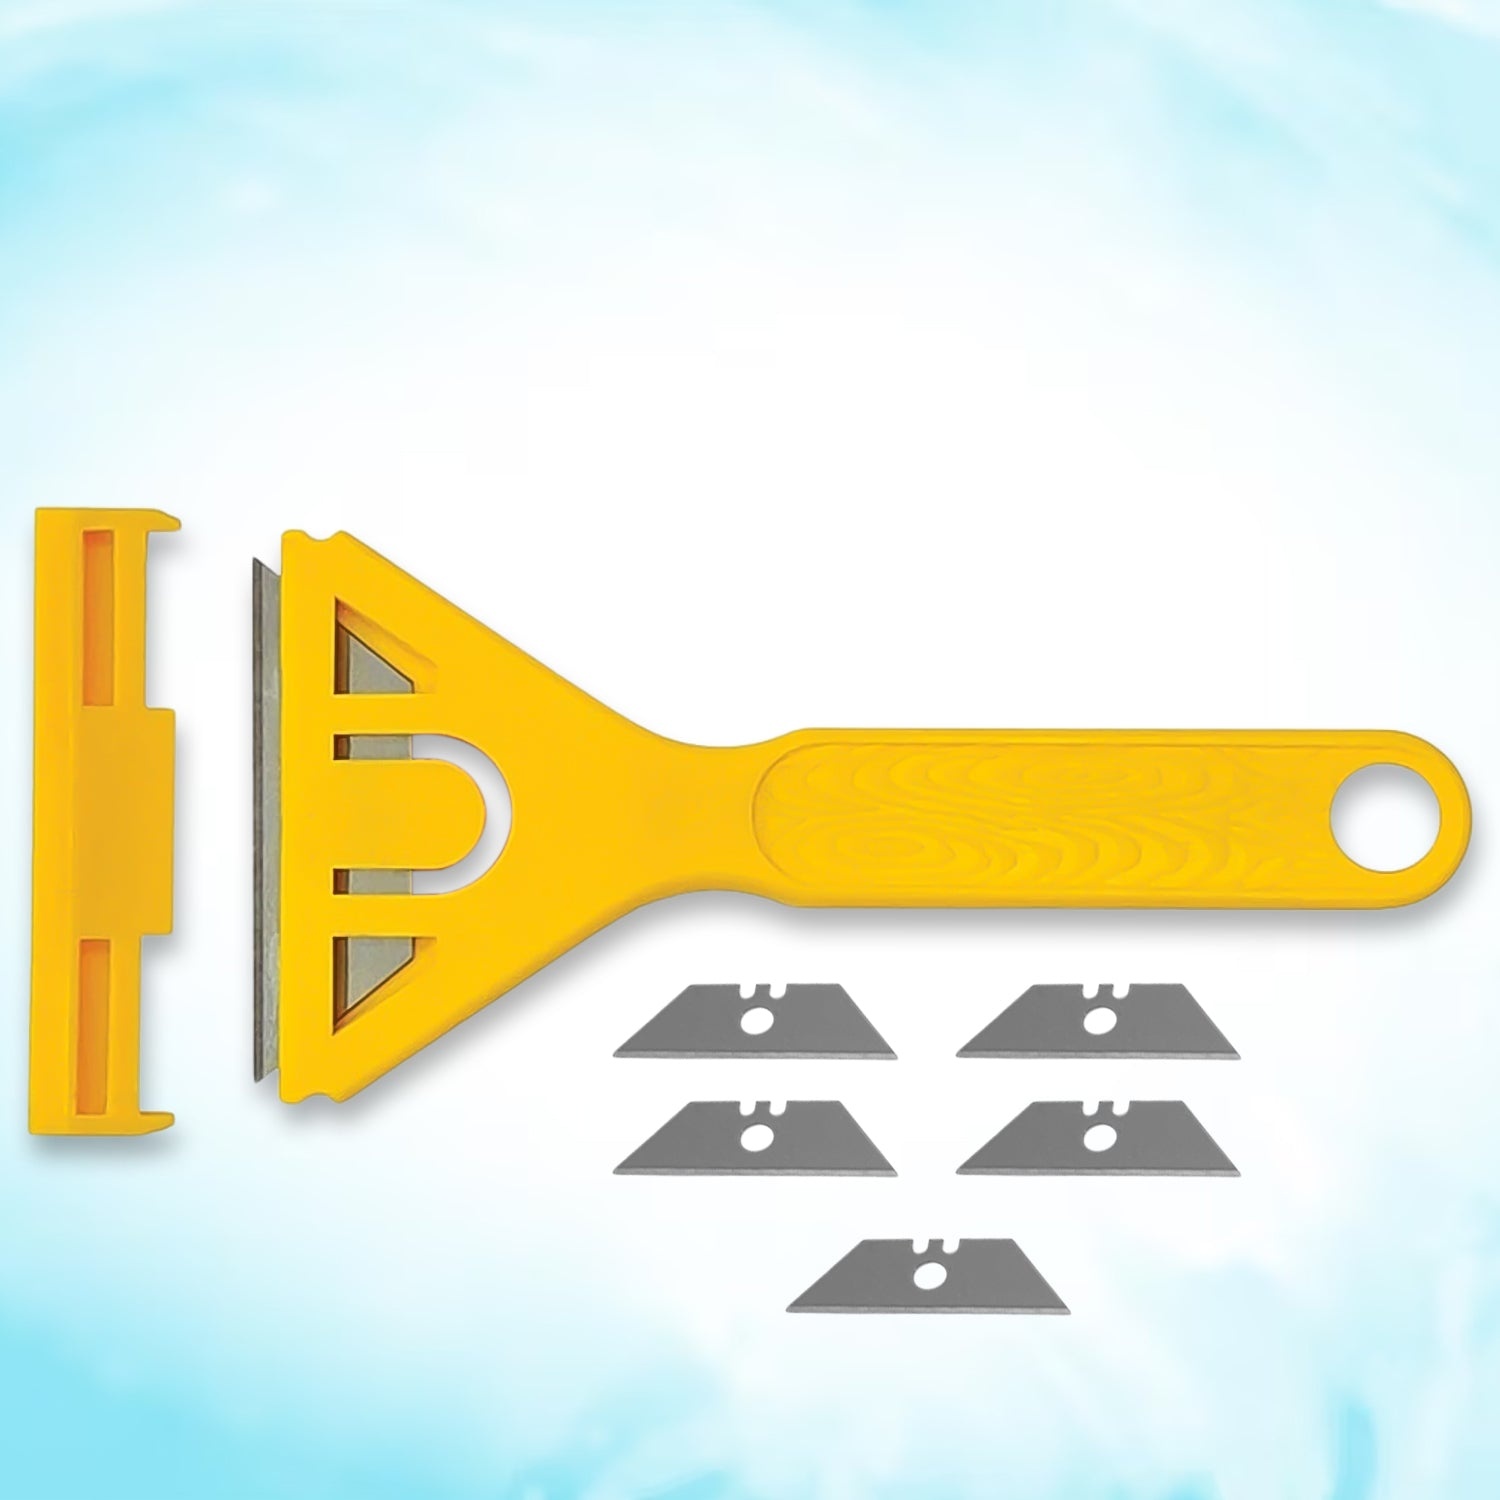
Plastic Scraper Cutter With 5 Blades
Brand: dailyneeds.cloud
Category: Hardware > Tools > Putty Knives & Scrapers > Wallpaper & Paint Scrapers